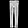
Label: Trouser